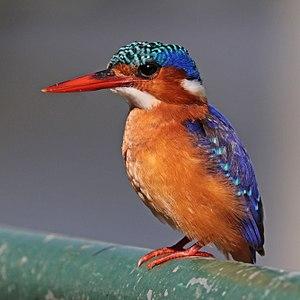
Le Martin-pêcheur huppé est une espèce d'oiseaux de la famille des Alcedinidae, habitant l'Afrique sub-saharienne.